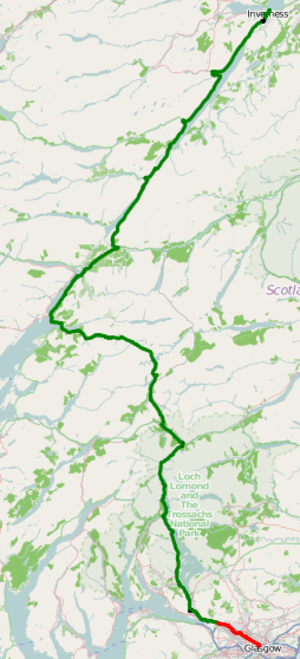
La route A82 est la plus longue route d'Écosse, avec 269 km. Elle relie Glasgow à Inverness en passant par Fort William. Elle passe près de plusieurs points d'intérêt des Highlands, comme Loch Lomond, Rannoch Moor, Glen Coe, Ben Nevis, Loch Ness et le château d'Urquhart.